SBK3

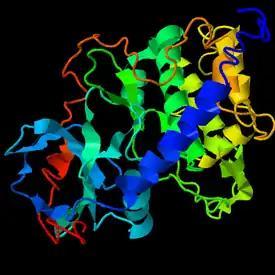

SBK3's predicted tertiary structure is shown to have many alpha-helices and few beta-sheets, thereby aligning with previous secondary structure predictions. Homologous proteins were analyzed to identify structural similarities. According to PHYRE2, SBK3's sequence is similar to that of the F chain of the α subunit of IκB kinase (73% query cover, 24% identical) which is involved in the upstream NF-κB signal transduction cascade. According to SWISS-MODEL, SBK3's sequence is 30% similar to mitogen-activated protein kinase 8 (MAPK8).